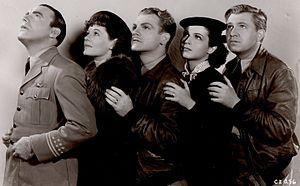
Brumes est un film américain réalisé par Howard Hawks en 1935, sorti en 1936.
Stuart Erwin est un acteur américain né à Squaw Valley, Californie, le 14 février 1903, et mort à Beverly Hills, Californie, le 21 décembre 1967.
June Travis est une actrice américaine, de son vrai nom June Dorothea Grabiner, née le 7 août 1914 à Chicago, ville où elle est morte le 14 avril 2008.